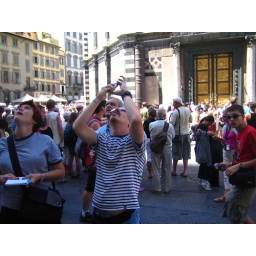
check out boy in red on right